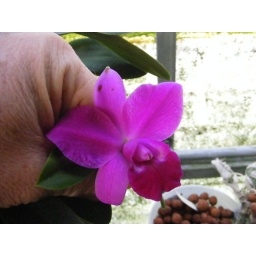
found this flower hidden behind the mount against the wall facing out